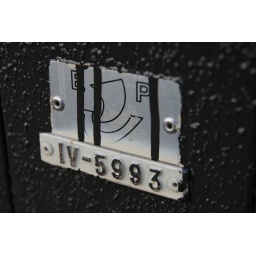
macro on some technical plate in the street